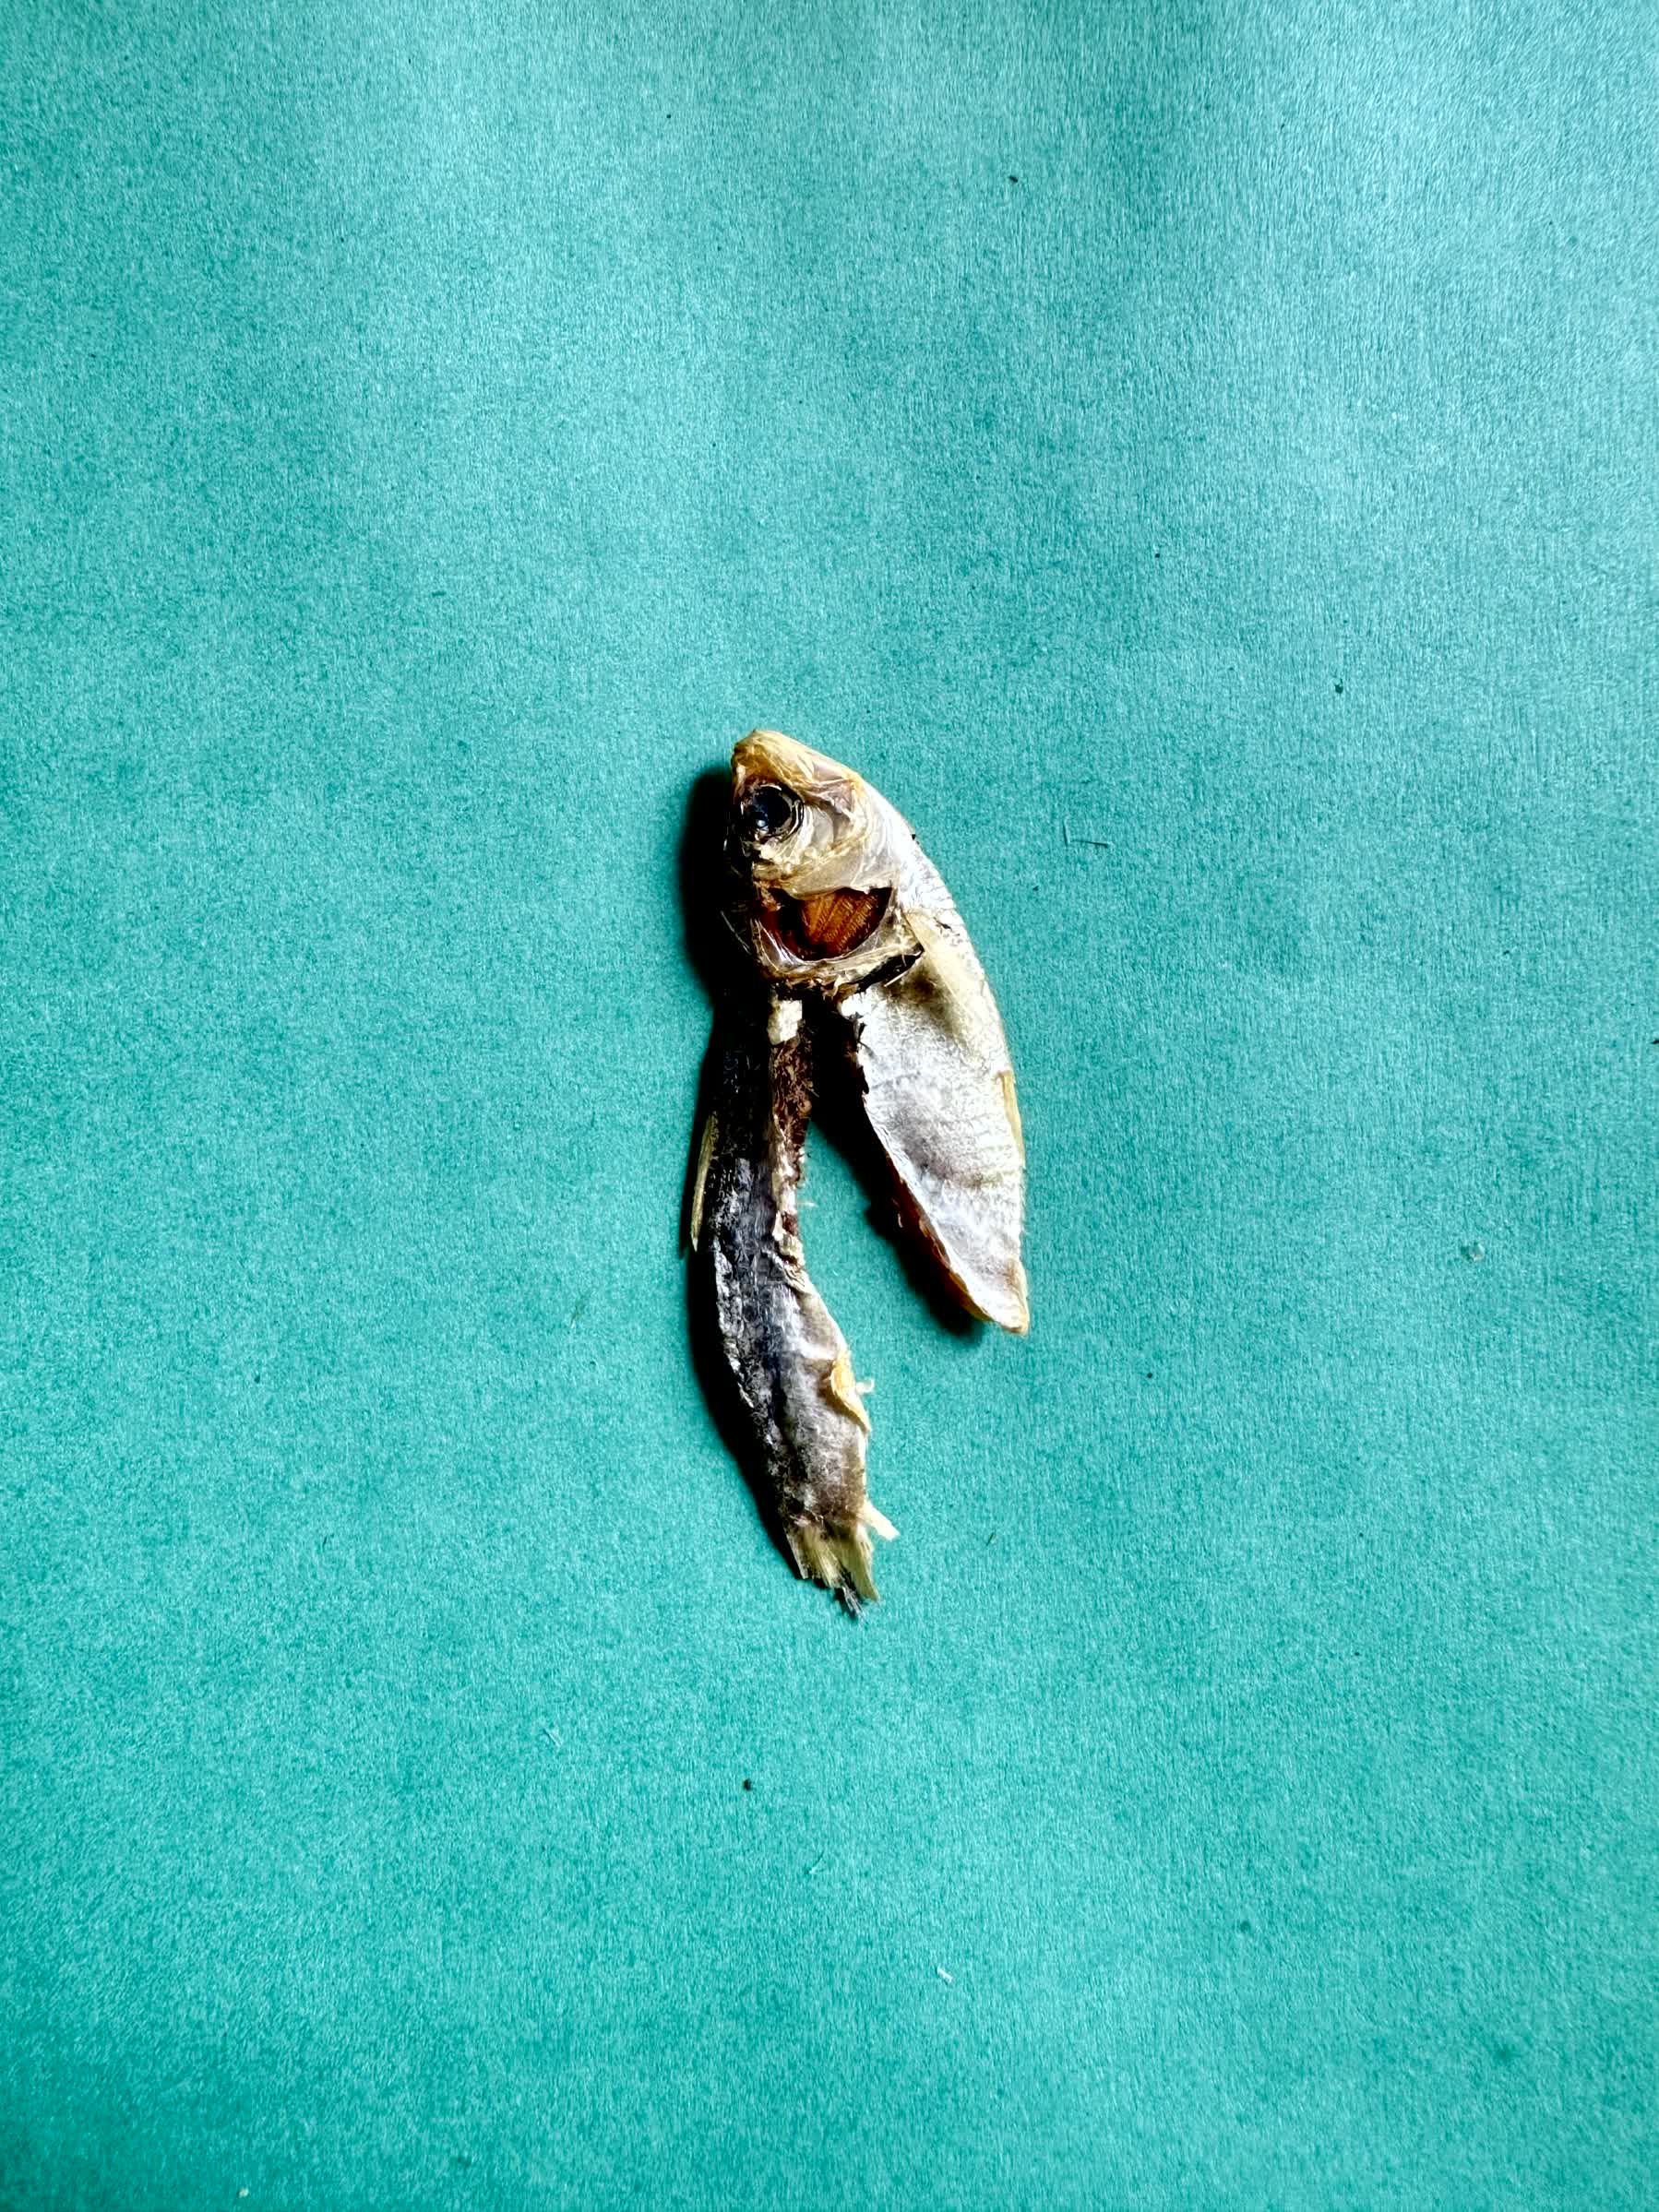
Species: Chapila